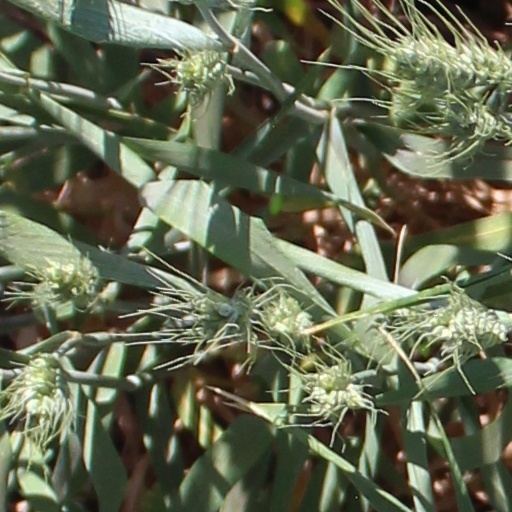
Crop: wheat